Baffin Island

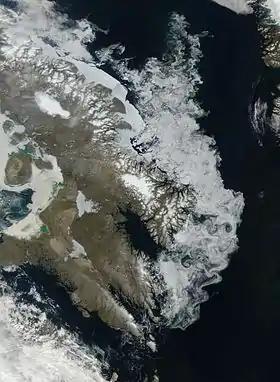
Sea ice off Baffin Island

The hamlets of Kinngait (population: 1,396) and Qikiqtarjuaq (population: 593) do not lie on Baffin Island proper. Kinngait is situated on Dorset Island, which is located a few kilometres from the south eastern tip of the Foxe Peninsula. Similarly, Qikiqtarjuaq is situated on Broughton Island, which is located near the northern coast of the Cumberland Peninsula.